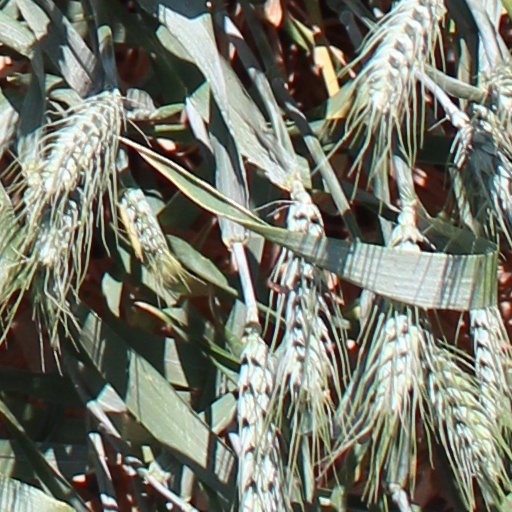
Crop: wheat